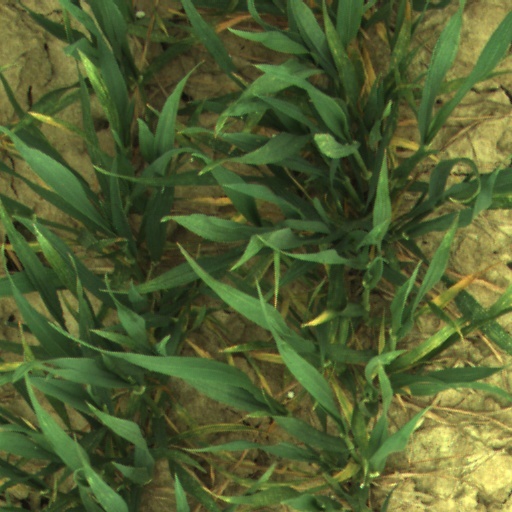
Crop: wheat